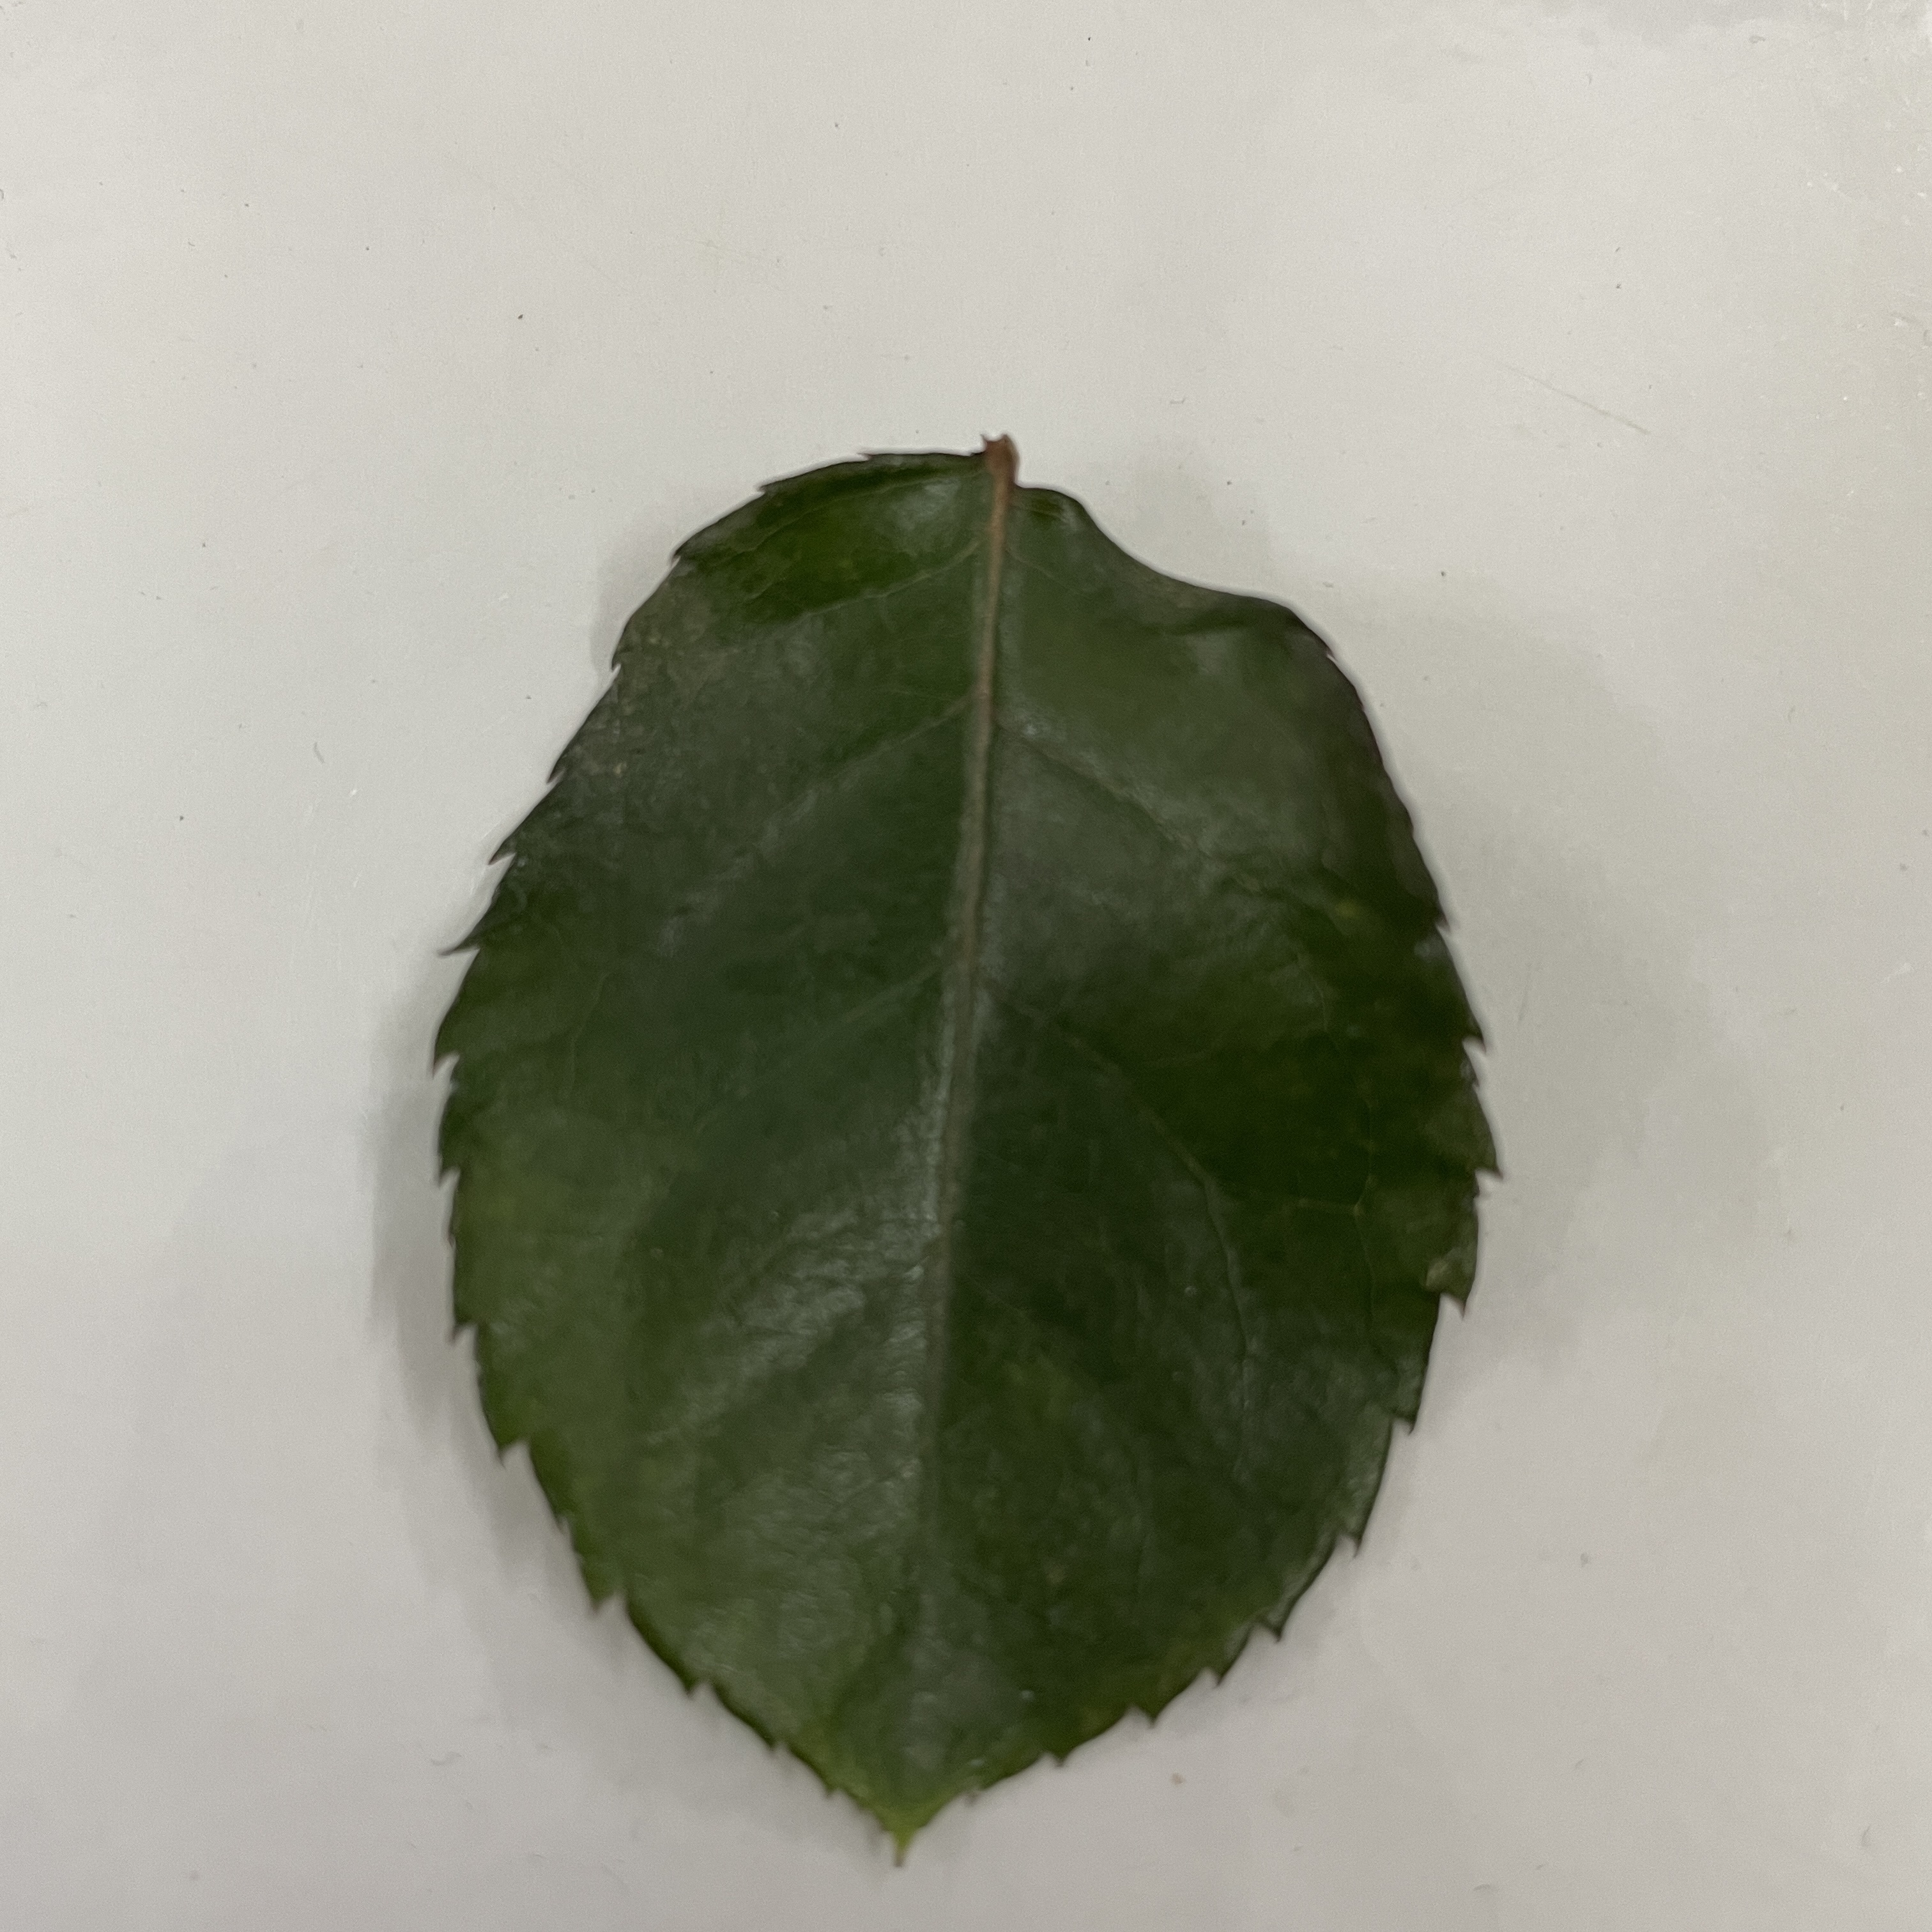
Label: Healthy Leaf